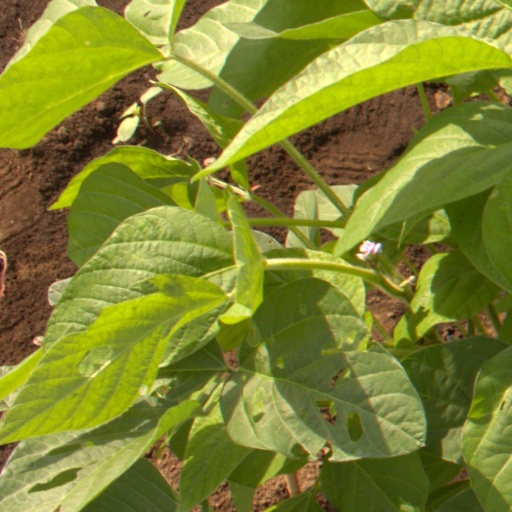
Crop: soybean